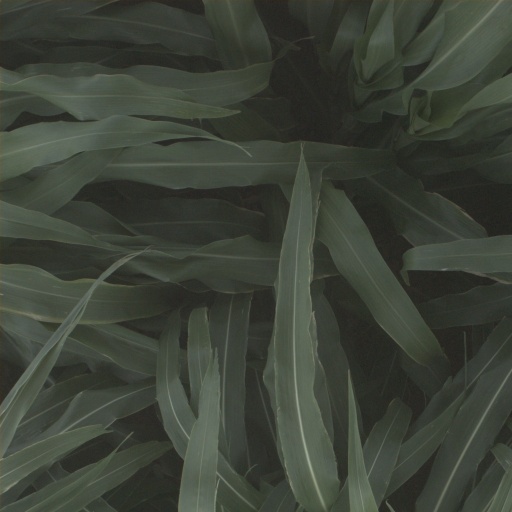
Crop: sorghum